Snakefly

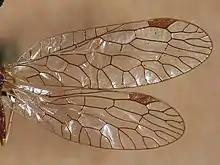
Wings of "Raphidia ophiopsis" showing coloured pterostigmata

Adult snakeflies are easily distinguished from similar insects by having an elongated prothorax but not the modified forelegs of the mantis-flies. Most species are between in length. The head is long and flattened, and heavily sclerotised; it may be broad or taper at the back, but is very mobile. The mouthparts are strong and relatively unspecialised, being modified for biting. The large compound eyes are at the sides of the head. Members of the family Inocelliidae have no simple eyes; members of the Raphidiidae do have such eyes, but are mostly differentiated by elimination, lacking the traits found in inocelliids. The prothorax is notably elongated and mobile, giving the group its common name of snakefly. The three pairs of legs are similar in size and appearance. The two pair of dragonfly-like wings are similar in size, with a primitive venation pattern, a thickened leading edge, and a coloured wingspot, the pterostigma. Inocelliids lack a cross vein in the pterostigma that is present in raphidiids. The females in both families typically have a long ovipositor, which they use to deposit their eggs into crevices or under bark.